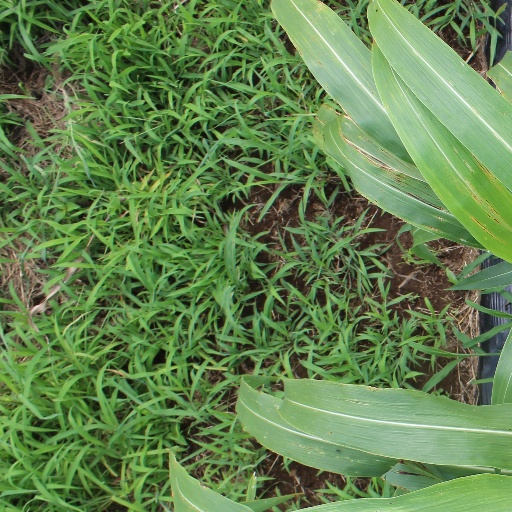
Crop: sorghum